Describe the emotion expressed in this image:  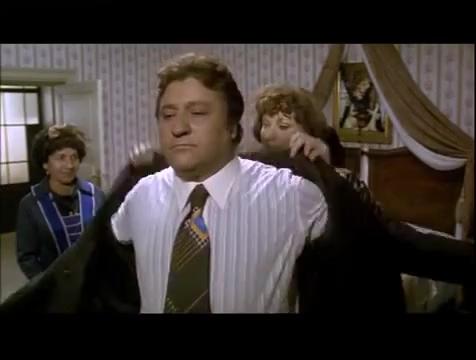
This person displays Fear, valence and arousal with high intensity.